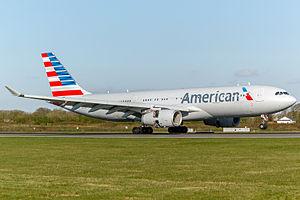
American Airlines est une compagnie aérienne américaine. Elle exploite des vols intérieurs et internationaux depuis ses nombreux hubs basés aux États-Unis. En 2018, c'est la plus grande compagnie aérienne au monde. Elle dessert, avec sa filiale régionale American Eagle plus de 350 destinations dans plus de 50 pays et territoires avec plus de 6700 vols quotidiens. Elle est contrôlée par AMR Corporation dont le siège social se trouve à Fort Worth, aux États-Unis dans l'état du Texas. En 2019, elle est au 68e rang du Fortune 500. American Airlines est membre fondateur de l'alliance Oneworld. En 2013, celle-ci a fusionné avec la compagnie US Airways afin de former la plus grande compagnie aérienne au monde.